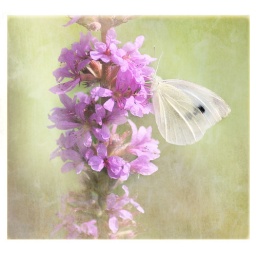
cabbage white butterfly - textures by myself and skeletalmess